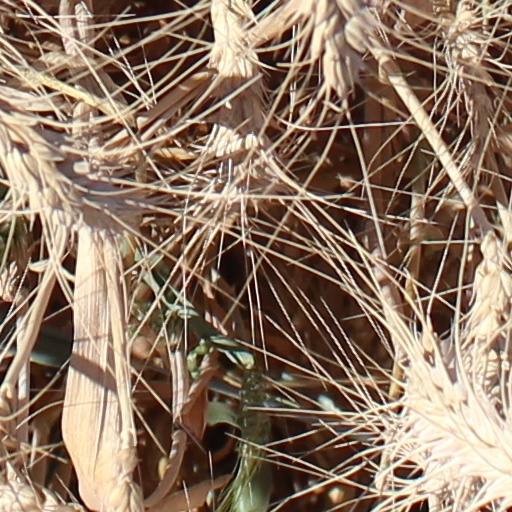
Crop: wheat